Tellurium compounds

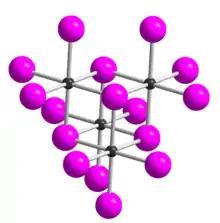
Structure of tellurium tetrachloride, tetrabromide and tetraiodide

The +2 oxidation state is exhibited by the dihalides, , and . The dihalides have not been obtained in pure form, although they are known decomposition products of the tetrahalides in organic solvents, and the derived tetrahalotellurates are well-characterized: